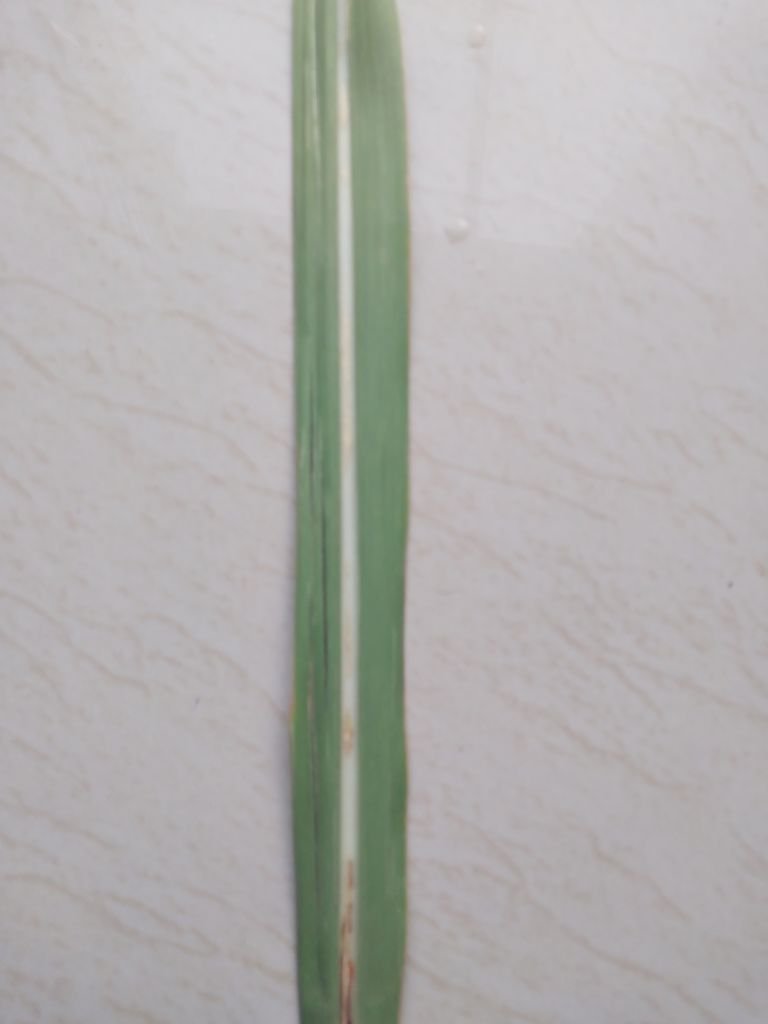
Label: Brown Spot